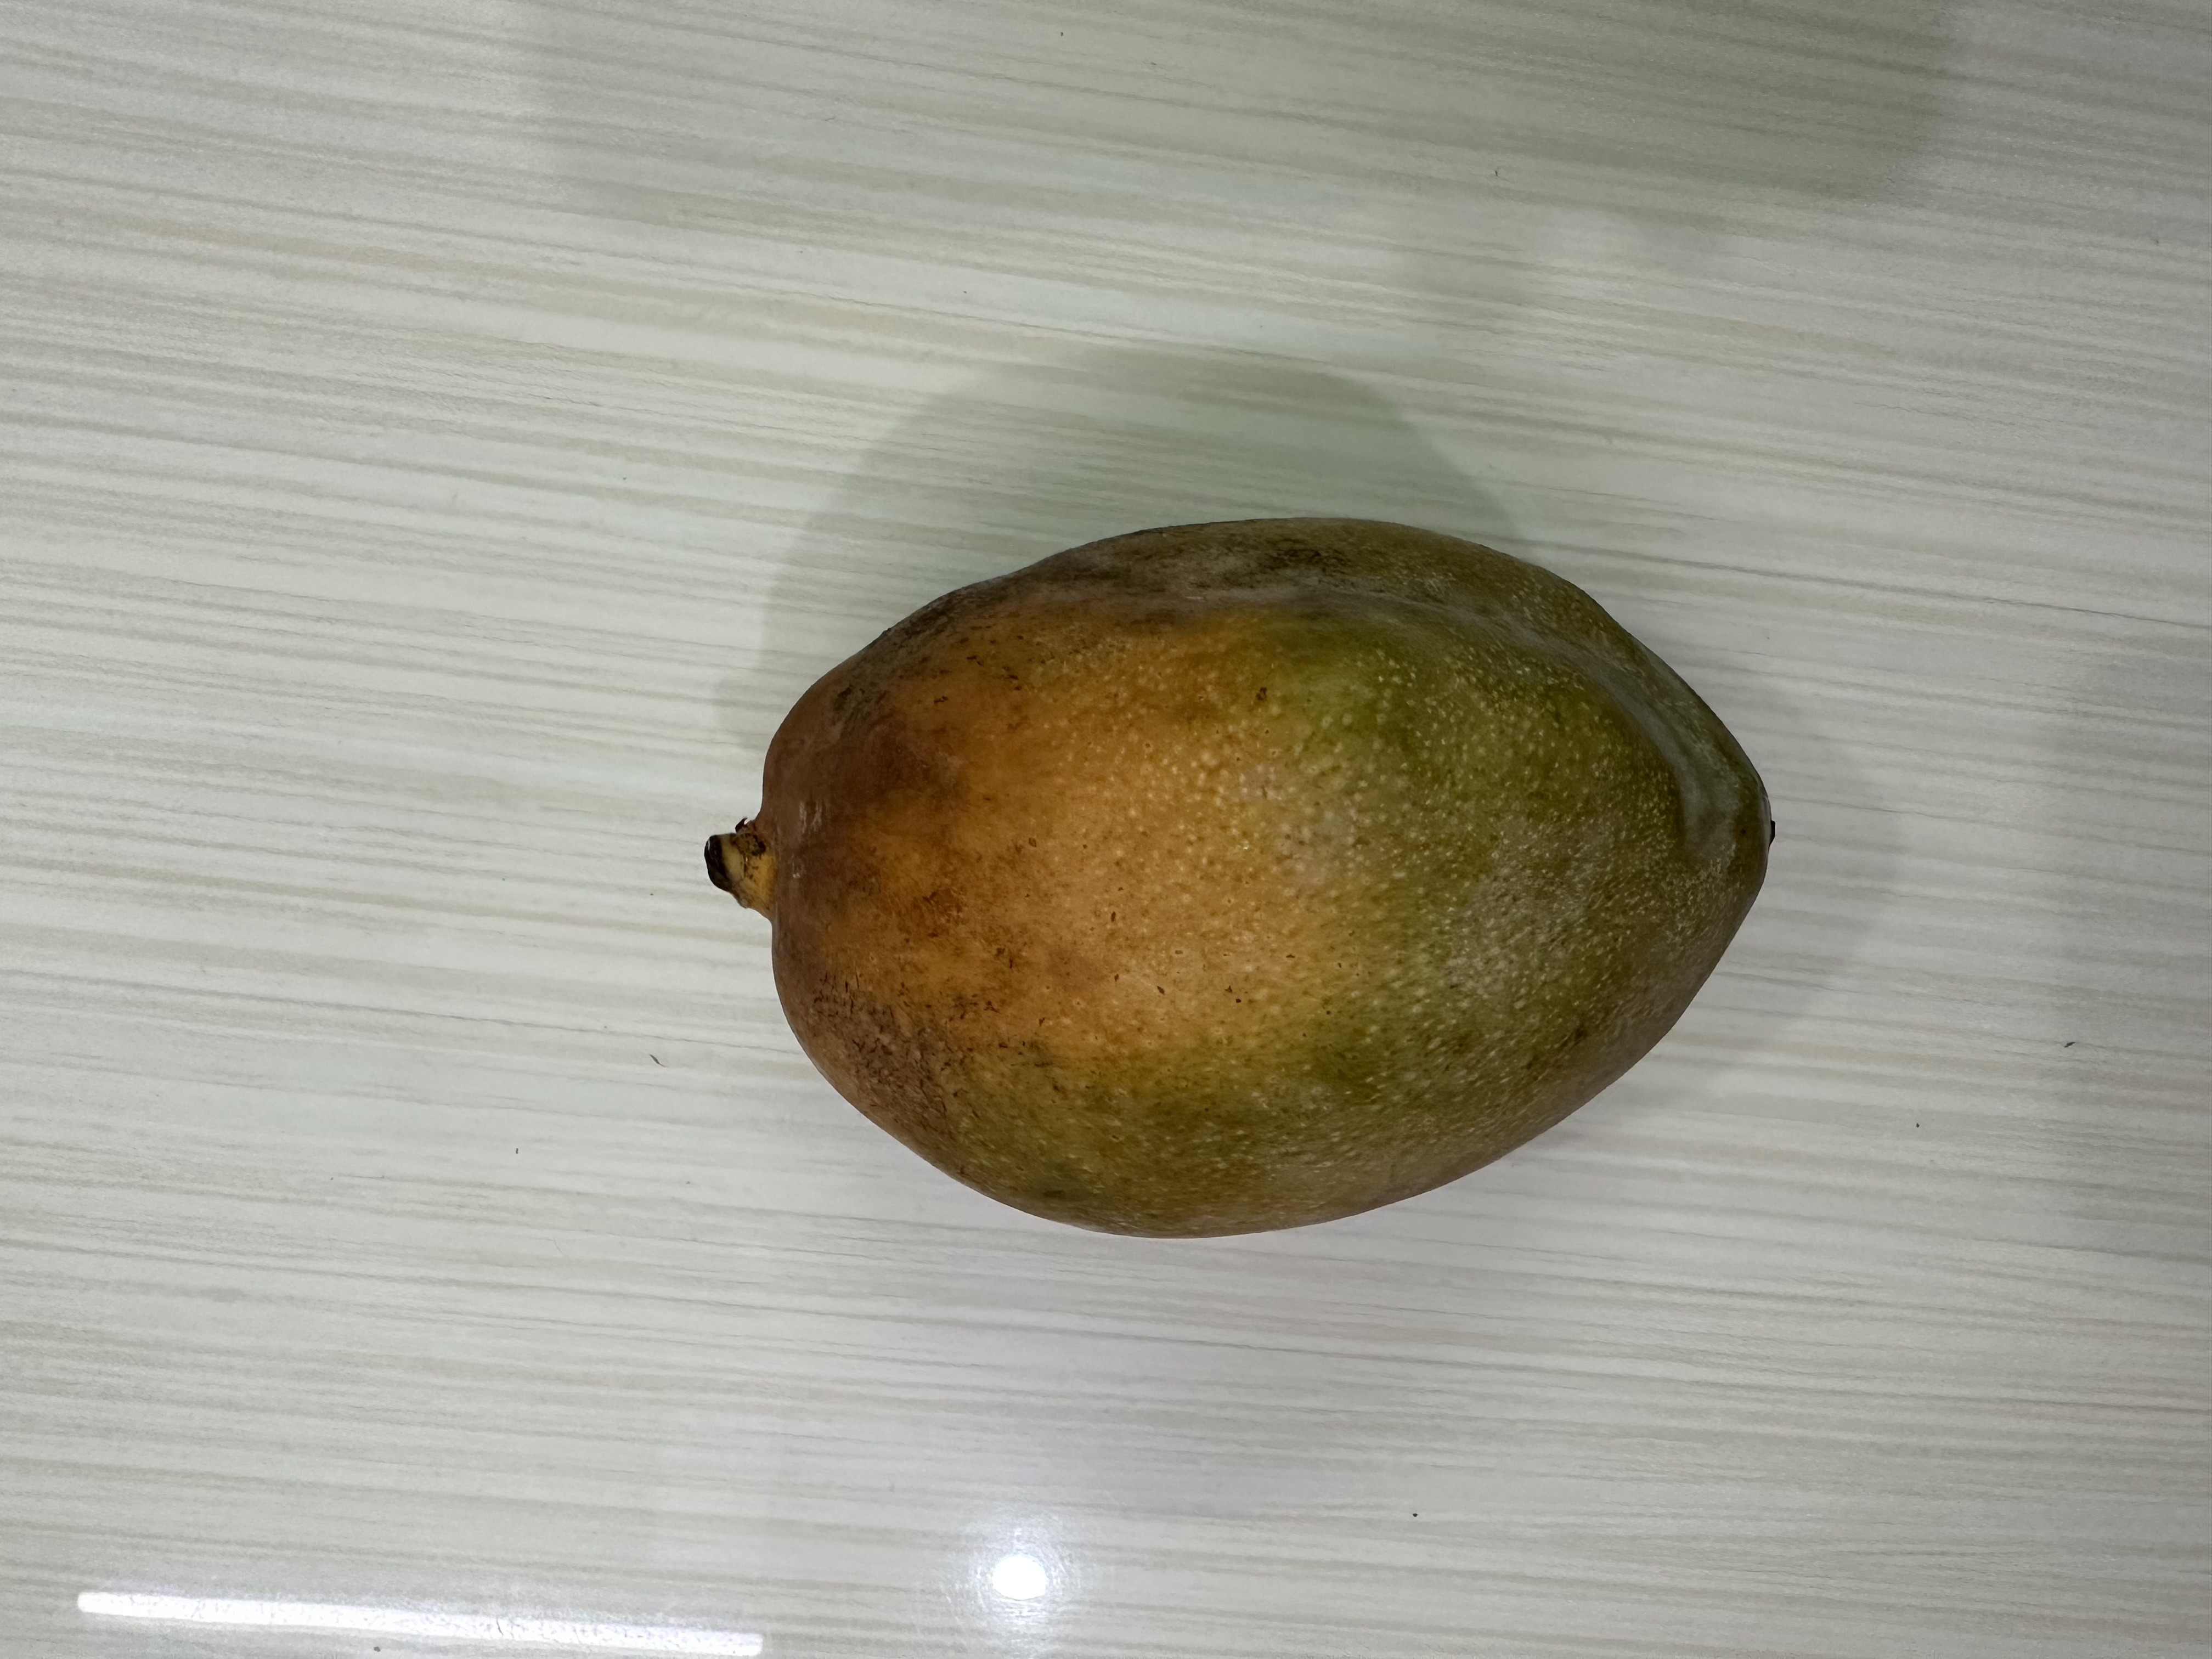
Mango variety: Bari-7